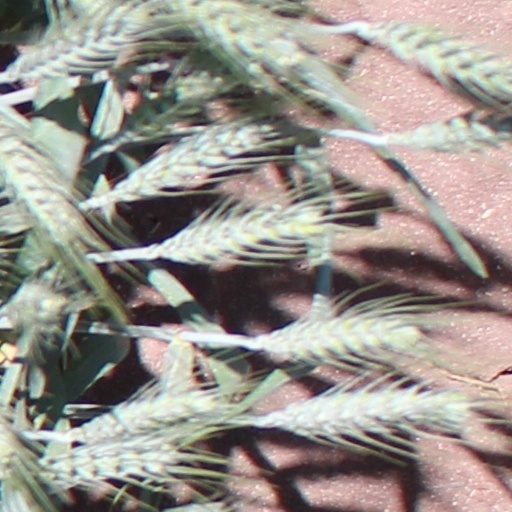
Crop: wheat